Tu Ali-ye Olya

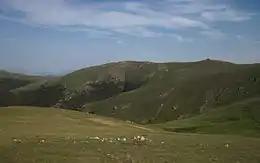
The summer quarters of Tu Ali nomads on the mountain ranges around Abbasabad

Tu Ali-ye Olya (also Romanized as Tū ‘Alī-ye ‘Olyā, Toloo Ali Olya, and Tow 'Ali-ye 'Olyā; also known as , Yokhsha Tūālī, and Yukhari Tuali) is a village in Minjavan-e Sharqi Rural District, Minjavan District, Khoda Afarin County, East Azerbaijan Province, Iran. At the 2006 census, its population was 265, in 66 families.